Luigi Embergher

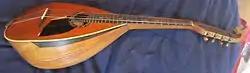
1920s Mandola (5-bis) built in Rome by Luigi Embergher

There were eleven versions of his Roman pattern mandolins, indicated with the letters "A" or "B" and with a number. Type A and B were "Mandolini da studio", student quality instruments. Mandolins Numbers 1—4 were orchestra instruments. Mandolins 5, 5-bis, and 6 were for the concert artist and soloist. Numbers 7 and 8 were elite instruments, more decorated than the other models.